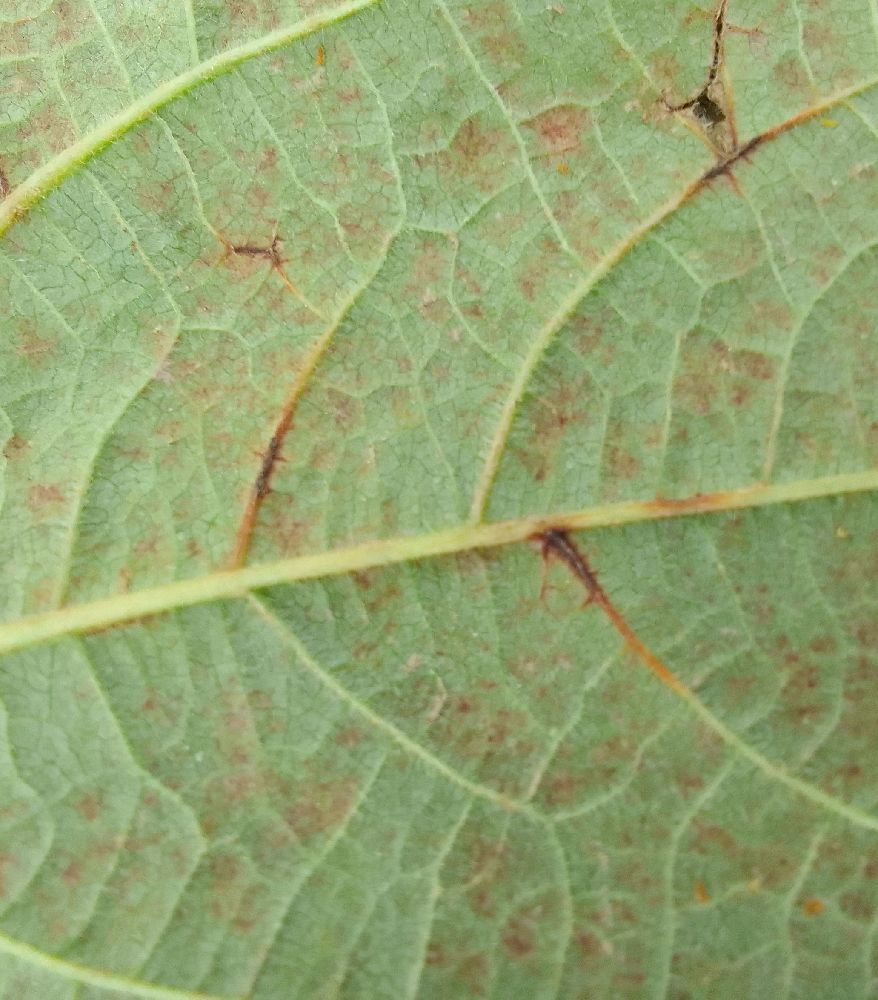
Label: anthracnose